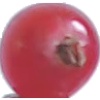
Label: Redcurrant 1